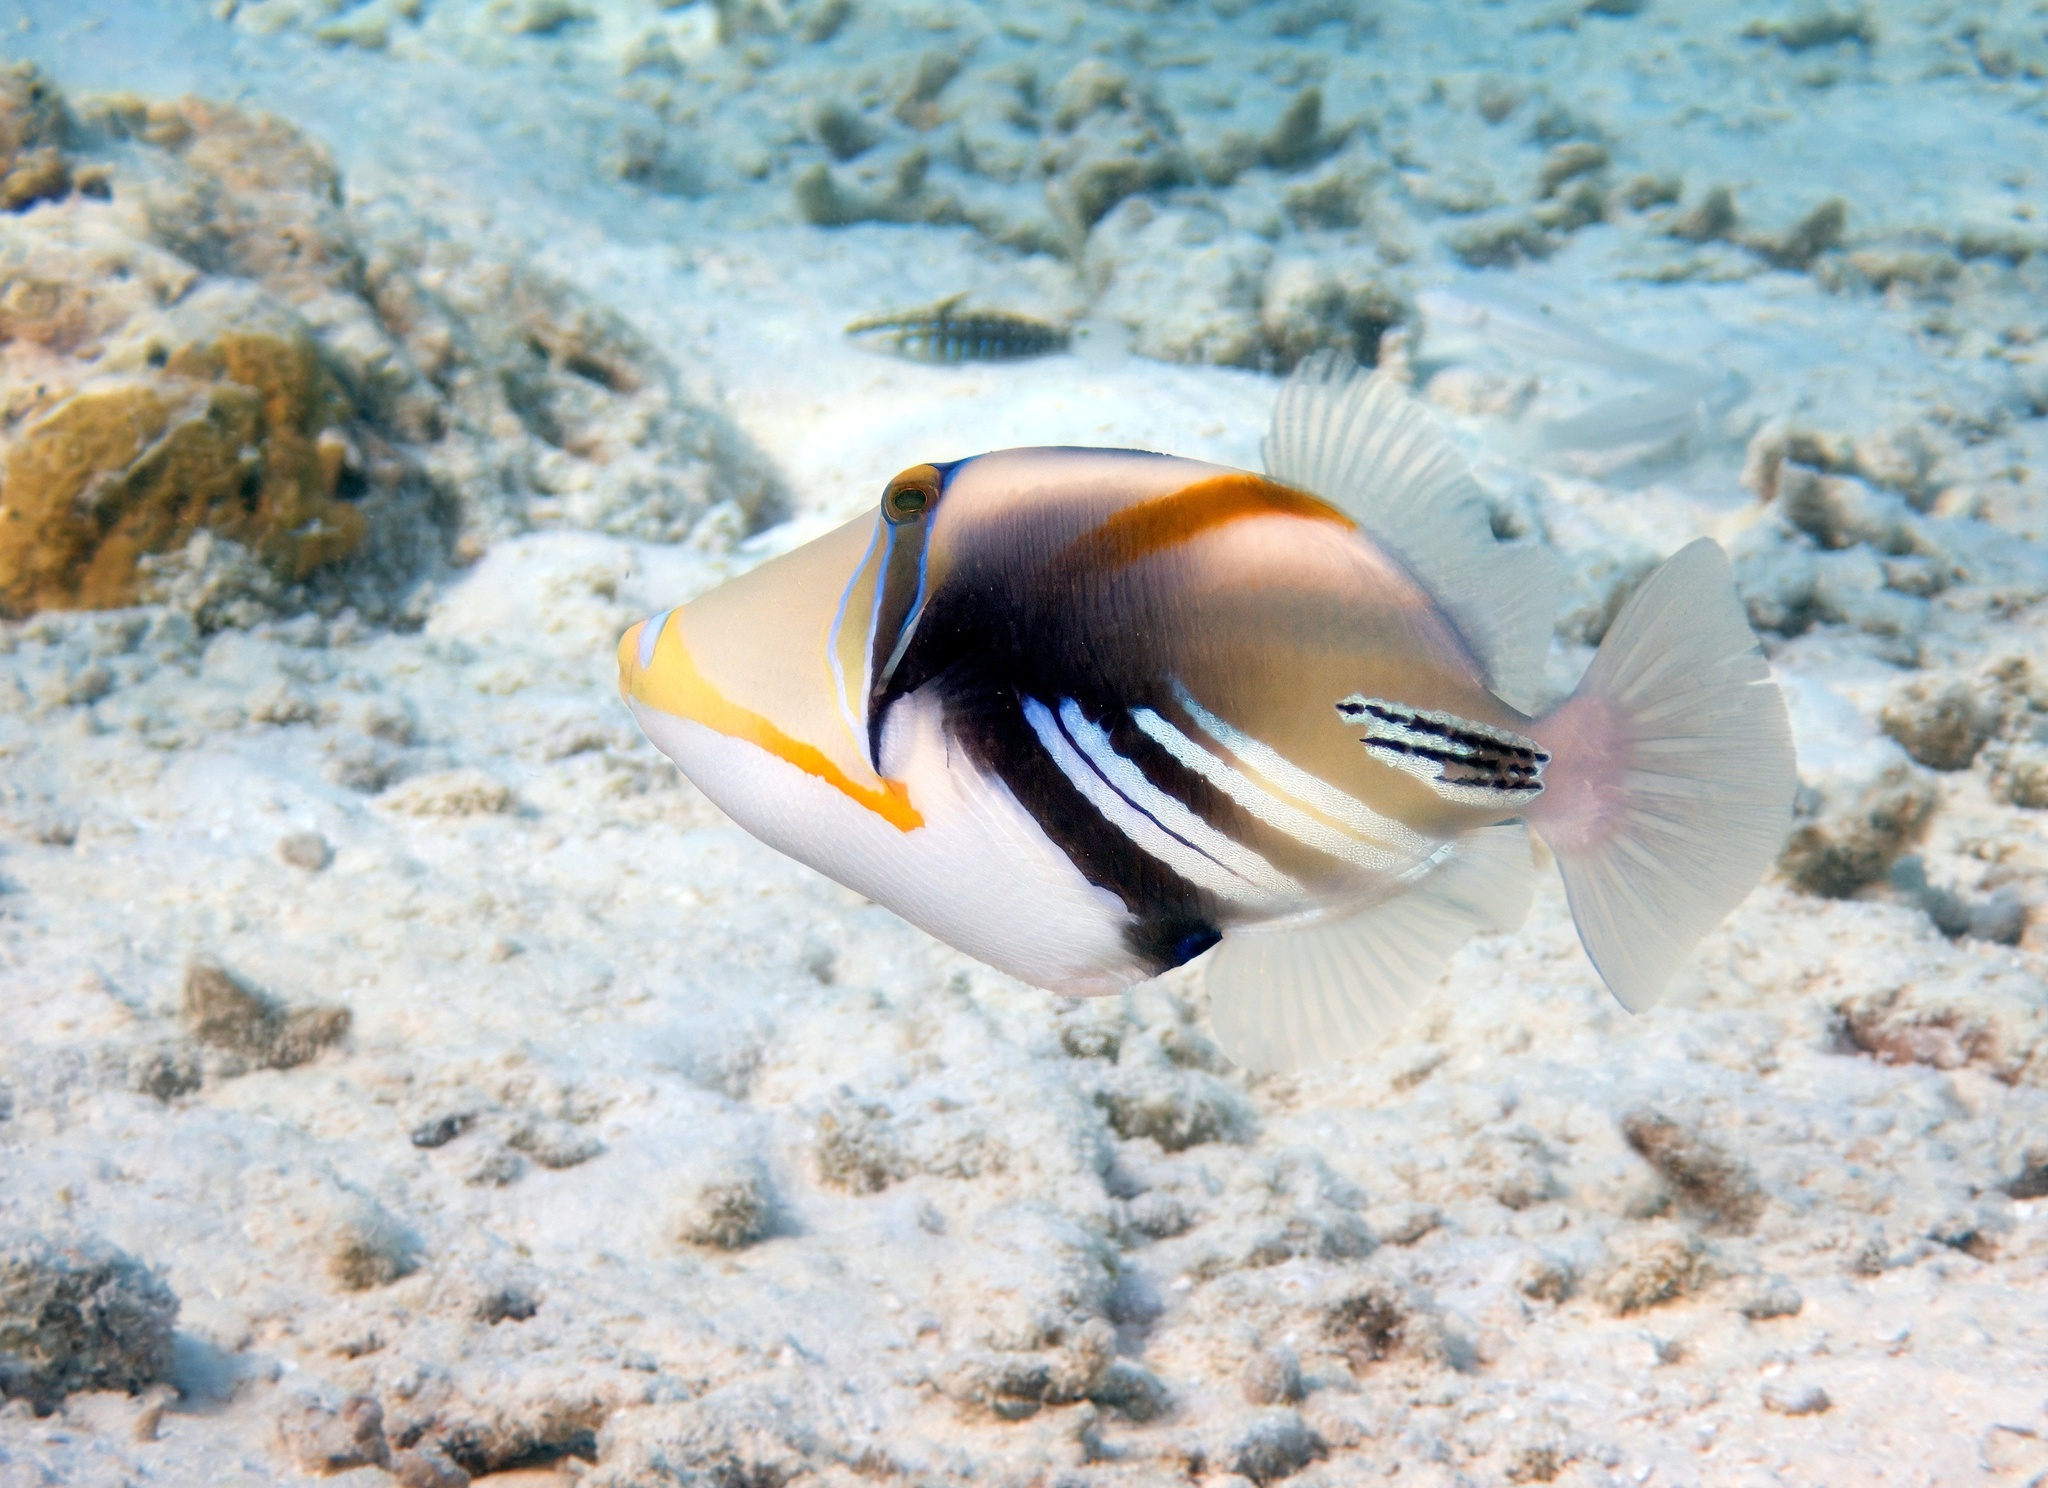
Rhinecanthus aculeatus (Lagoon Triggerfish)